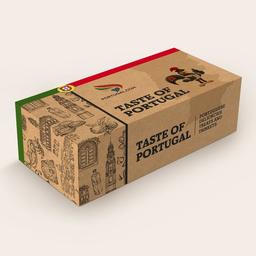
Label: cardboard